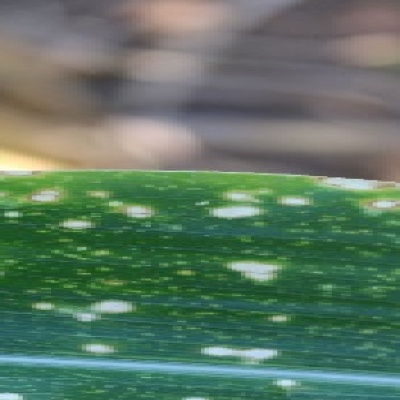
Label: Corn_(Maize)___Leaf_Spot